Ándalus Líneas Aéreas

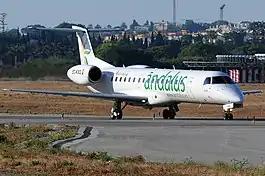
Andalus Lineas Aereas Embraer EMB-145EU

Ándalus Líneas Aéreas also known as just Ándalus was a Spanish regional airline based in Málaga, Spain. It offered regular flights, charters and ad hoc transportation services aiming to attract tourist traffic to Andalucia and opening up new destinations for the community.